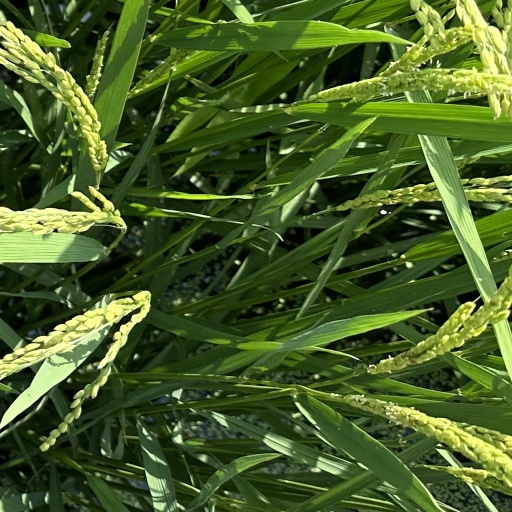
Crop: rice